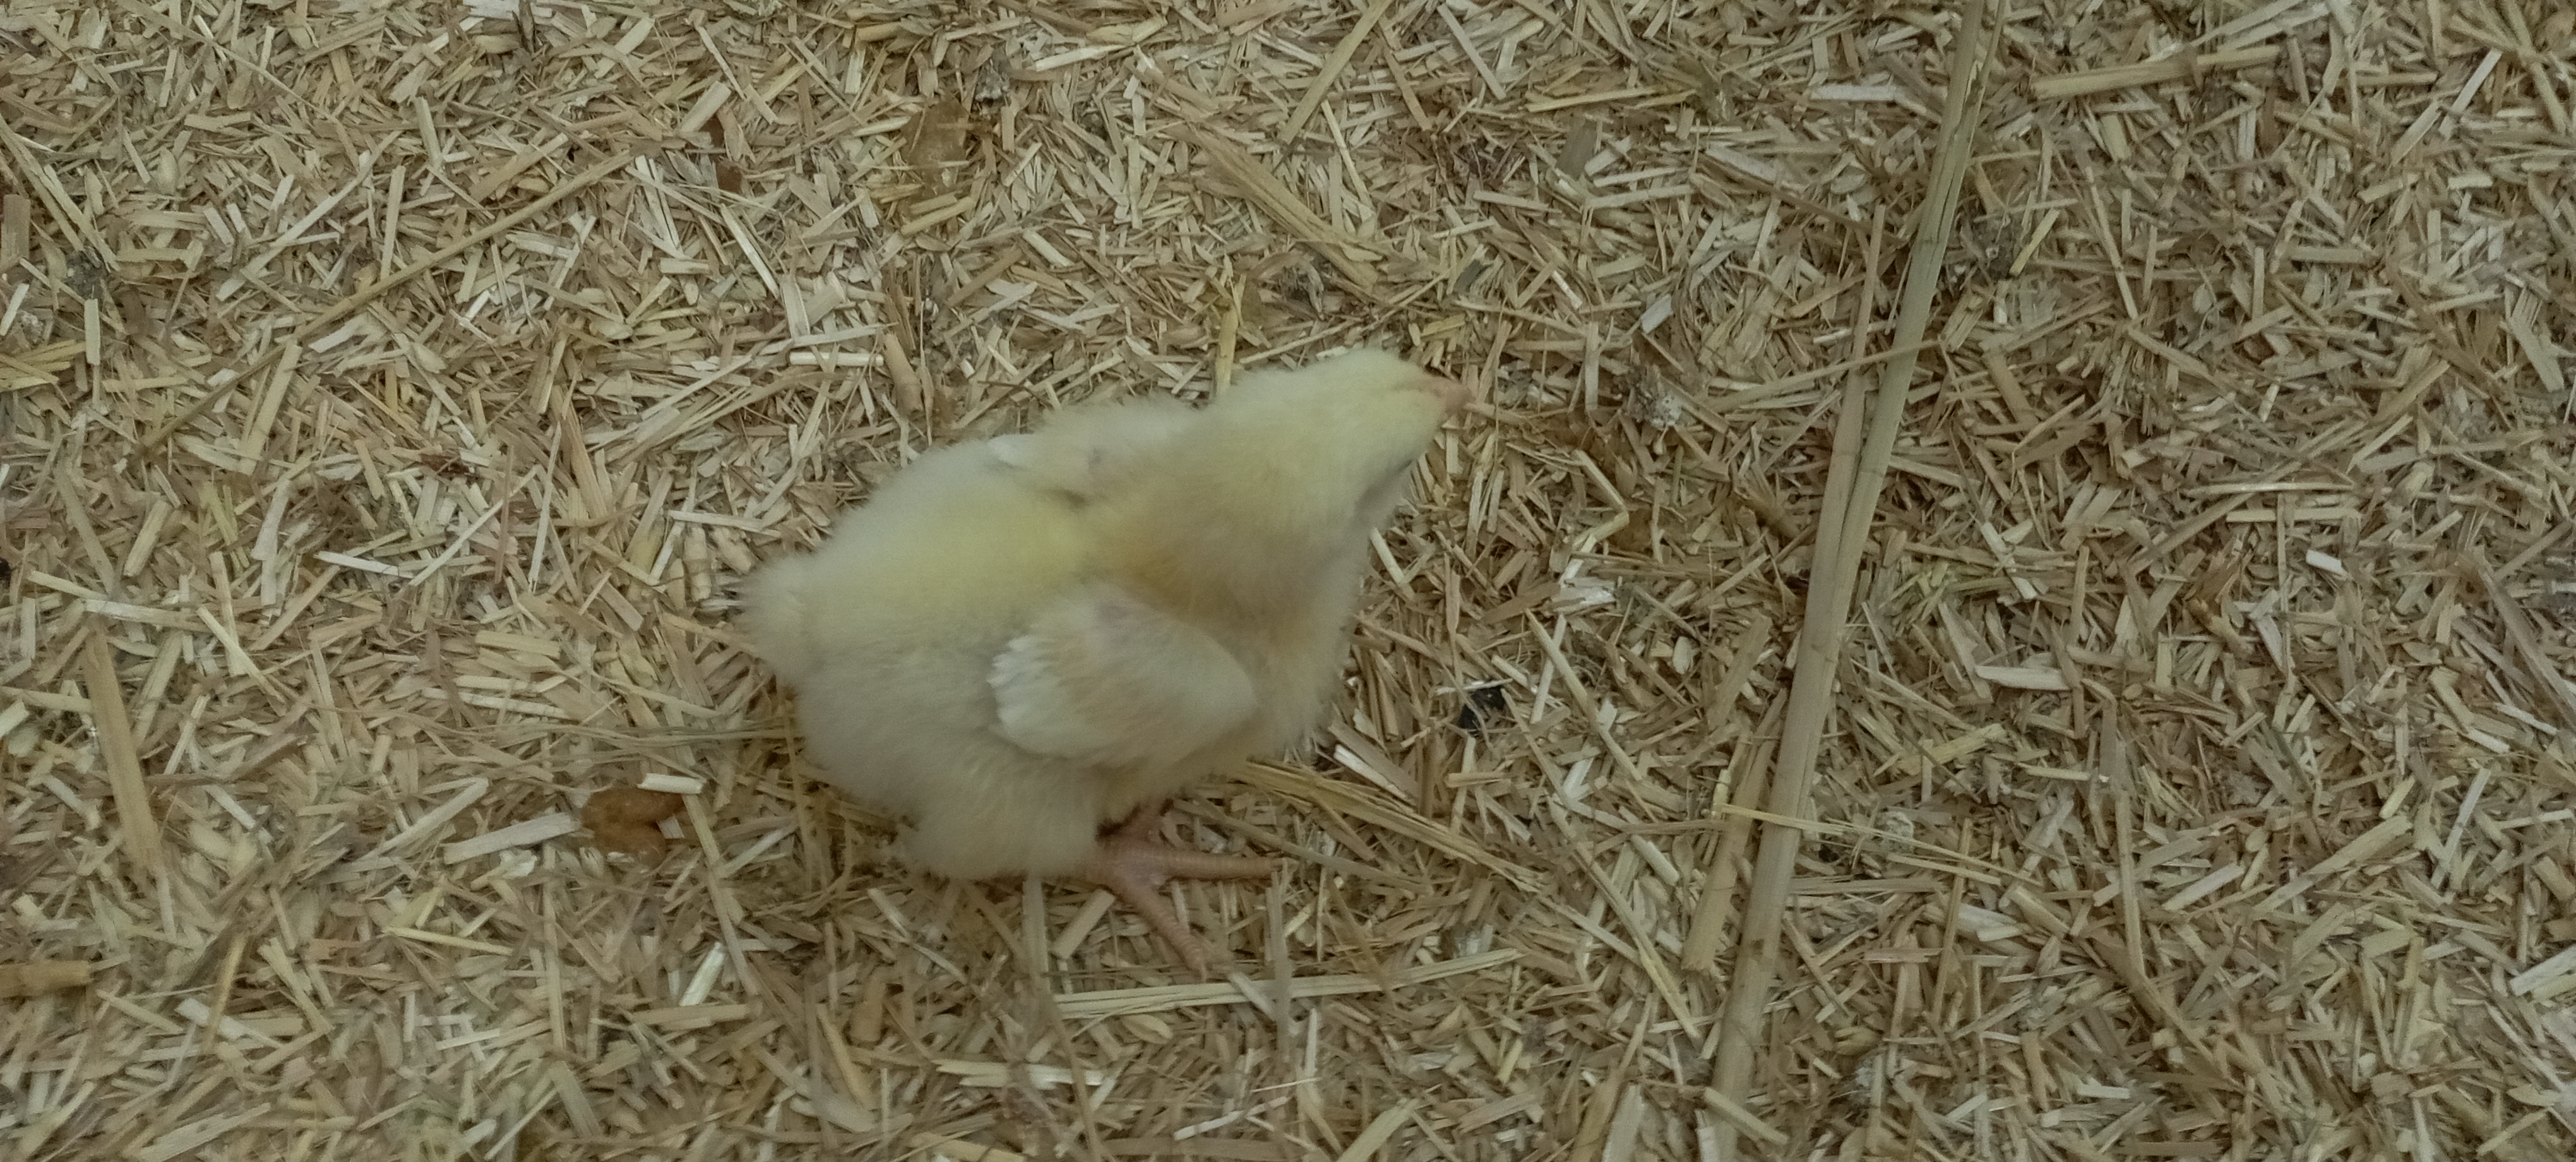
Weight: 184 g